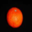
Label: orange